Devín Castle

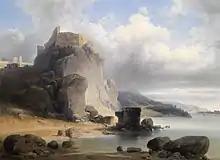
Devin Castle in 1864

Devín Castle is one of the oldest castles in Slovakia. The first mention of the castle in written sources was quite possibly in 864, when Louis the German besieged Prince Rastislav of Moravia in one of the frequent wars between the Franks and Great Moravia respectively in the "castle of Dowina". On the other hand, the identification of "Dowina" with Devín Castle has been under debate based on alleged linguistic arguments and the absence of convincing archaeologic evidence.